Zither

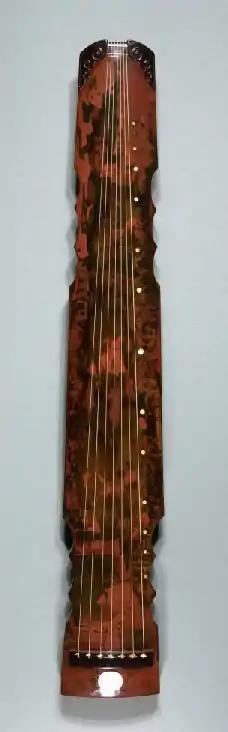
Chinese guqin with seven strings

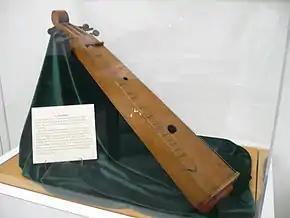
Alpine Scheitholt

The earliest known surviving instrument of the zither family is a Chinese guqin, a fretless instrument, found in the tomb of Marquis Yi of Zeng, dating from 433 BC. Similar instruments along this design were developed over the following centuries, for example, the Japanese silk-strung koto; the siter of Indonesian gamelans; the qānūn (or kanun) of Greece and the Middle East; the valiha, a tube zither of Madagascar; and many others. Increasing interest in "world music" has brought wider recognition to these other zither family members, both ancient and modern. Many of these instruments have been sampled electronically and are available in instrument banks for music synthesizers.